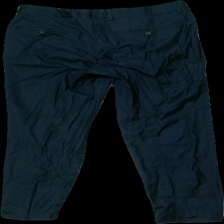
View: back
Type: Trousers
Category: Men
Brand: Not in the list
Brand text on label: Julius Cesar
Colors: Blue
Material: 100% Wool
Cut: Regular
Price range: 100-150
Recommended usage: Reuse
Description: Blue suit trousers